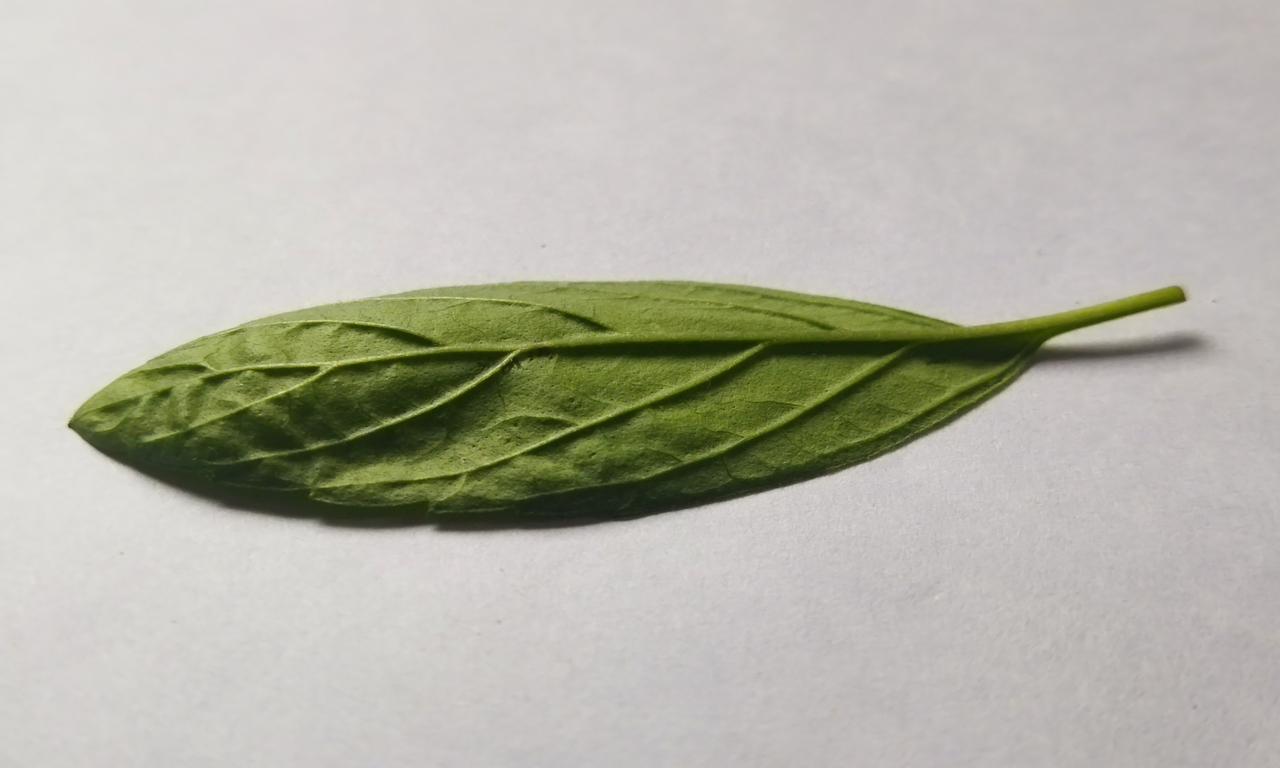
Label: Fresh